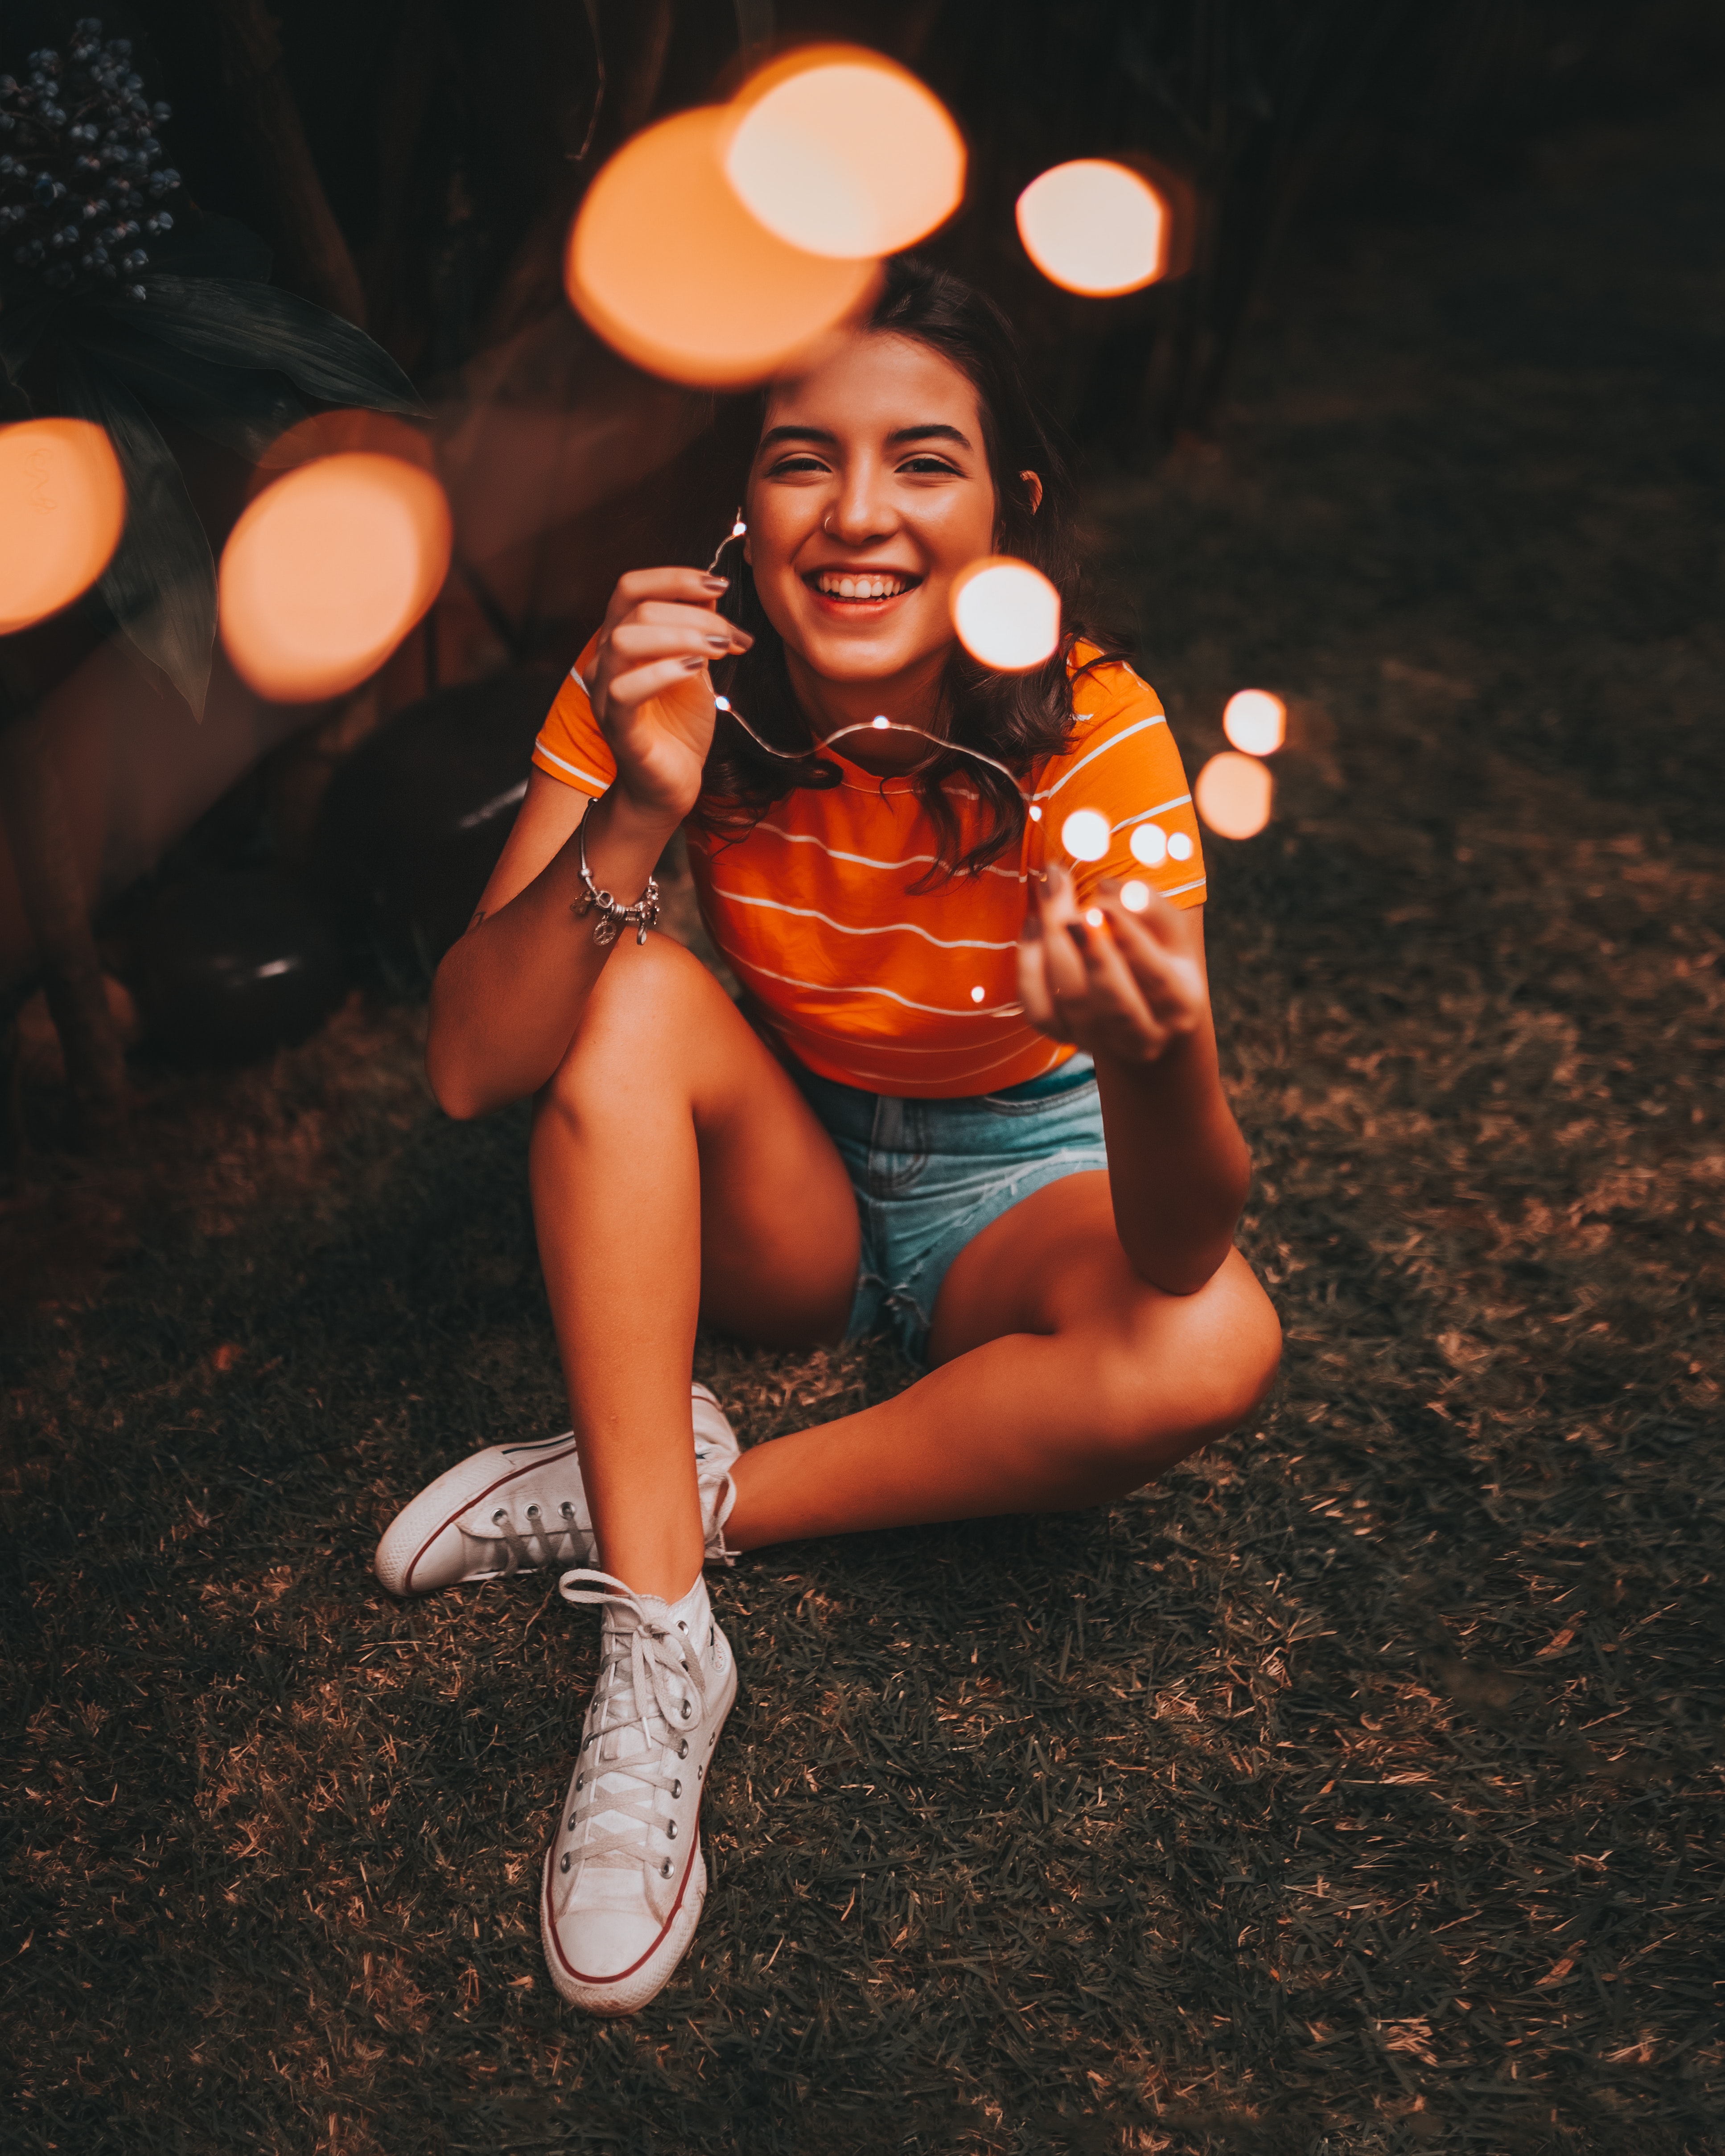
orange, fun, beauty, lady, cool, smile, leg, thigh, sitting, flash photography, photography, photo shoot, muscle, space, happy, human leg, night, black hair, style